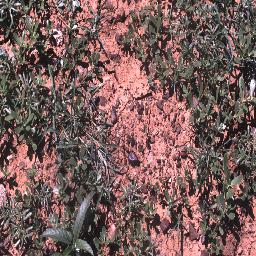
Label: negative